Joseph Rosen

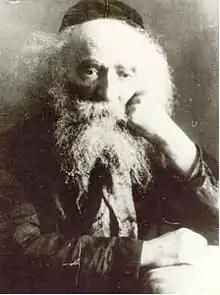

Joseph Rosen ("Yosef Rosin"; 1858 – 5 March 1936) known as the Rogatchover Gaon (Genius of Rogachev) and Tzofnath Paneach (Decipherer of Secrets—the title of his main work), was an Ashkenazi rabbi and one of the most prominent talmudic scholars of the early 20th-century. Rosen was known as a "gaon" (genius) because of his photographic memory and tendency to connect sources from the Talmud to seemingly unrelated situations. Rosen has been described as the foremost Talmudic genius of his time. He is also estimated to have written some 50,000 responsa, making him the most prolific responsa-writer in Jewish history.